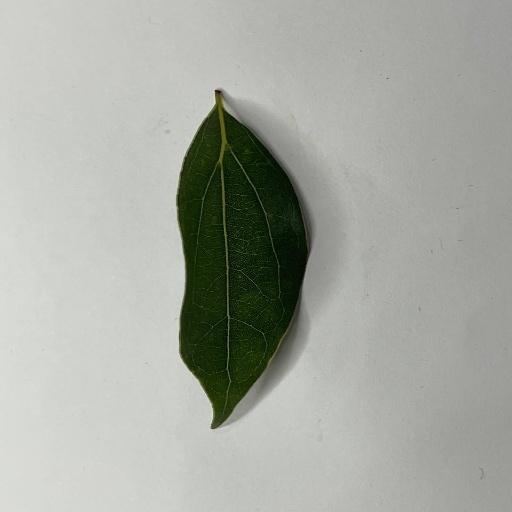
Species: Camphor
Leaf condition: Healthy Leaf